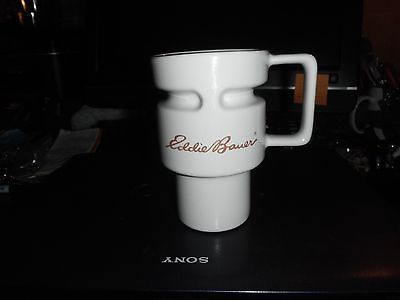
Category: mug